Acute accent

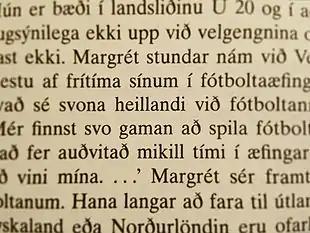
A sample extract of Icelandic.

As with other diacritical marks, a number of (usually French) loanwords are sometimes spelled in English with an acute accent as used in the original language: these include "attaché", "blasé", "canapé", "cliché", "communiqué", "café", "décor", "déjà vu", "détente", "élite", "entrée", "exposé", "mêlée", "fiancé", "fiancée", "papier-mâché", "passé", "pâté", "piqué", "plié", "repoussé", "résumé", "risqué", "sauté", "roué", "séance", "naïveté" and "touché". Retention of the accent is common only in the French ending "é" or "ée", as in these examples, where its absence would tend to suggest a different pronunciation. Thus the French word "résumé" is commonly seen in English as "", with only one accent (but also with both or none).